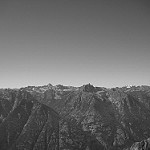
Label: B & W